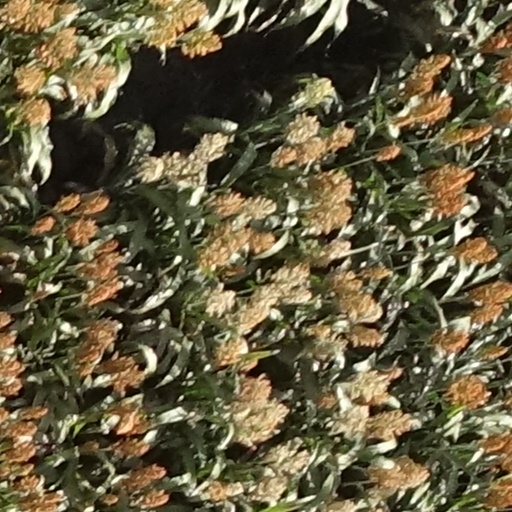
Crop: sorghum